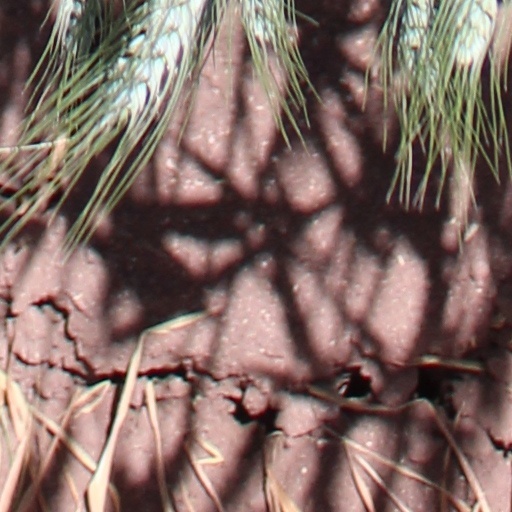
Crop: wheat